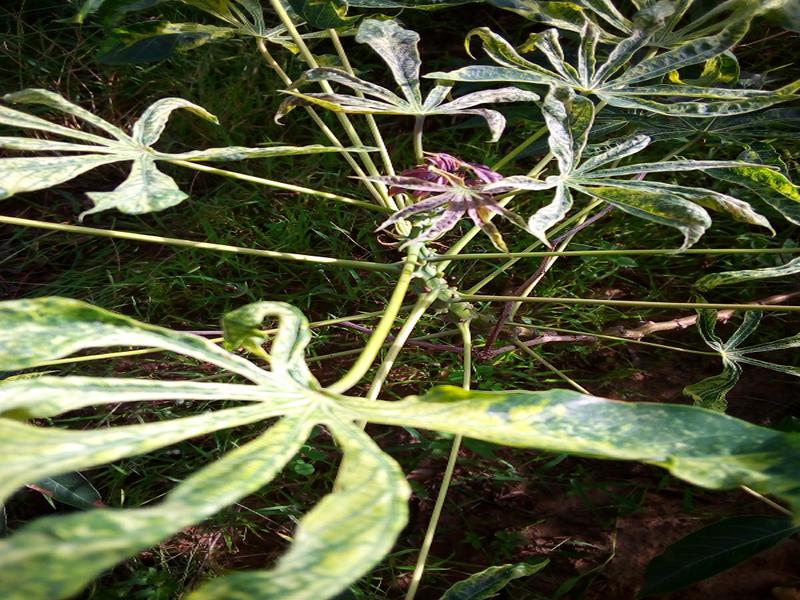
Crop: cassava
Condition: green_mottle